Anthony Hussey

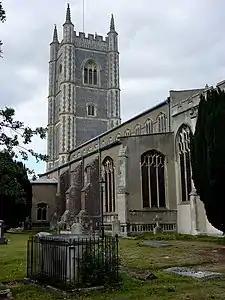
St Mary's church, Dedham, Essex

By 1526 Anthony Hussey married Katharine, daughter of John Webbe (died 1523) and his wife Joan Morse, of Dedham, on the northern border of Essex. John Webbe and his father Thomas were wealthy armigerous clothier merchants responsible for important work in the church at Dedham, including the splendid tower, and the substantial altar tomb raised by John for his father, who died in 1506. Dedham's cloth industry, traded into the ports of the Baltic a hundred years previously, had brought prosperity, but this declined after the middle of the fifteenth century. Katharine brought to the marriage lands at Abbot's Hall, Dedham (in the Stour valley, which issues at Harwich), and at Stanford-le-Hope (in southern Essex, beside Tilbury on the Thames). It was a lifelong marriage, by which they had three sons and a daughter. In July 1524 Edward Morce obtained licence to found a chantry at the altar of St Mary of Piety in Dedham church, for the good estate of the King and Queen Katherine, and for Thomas, Cardinal of York, and for the soul of John Webbe of Dedham, and to endow it with lands to the annual value of nine pounds.